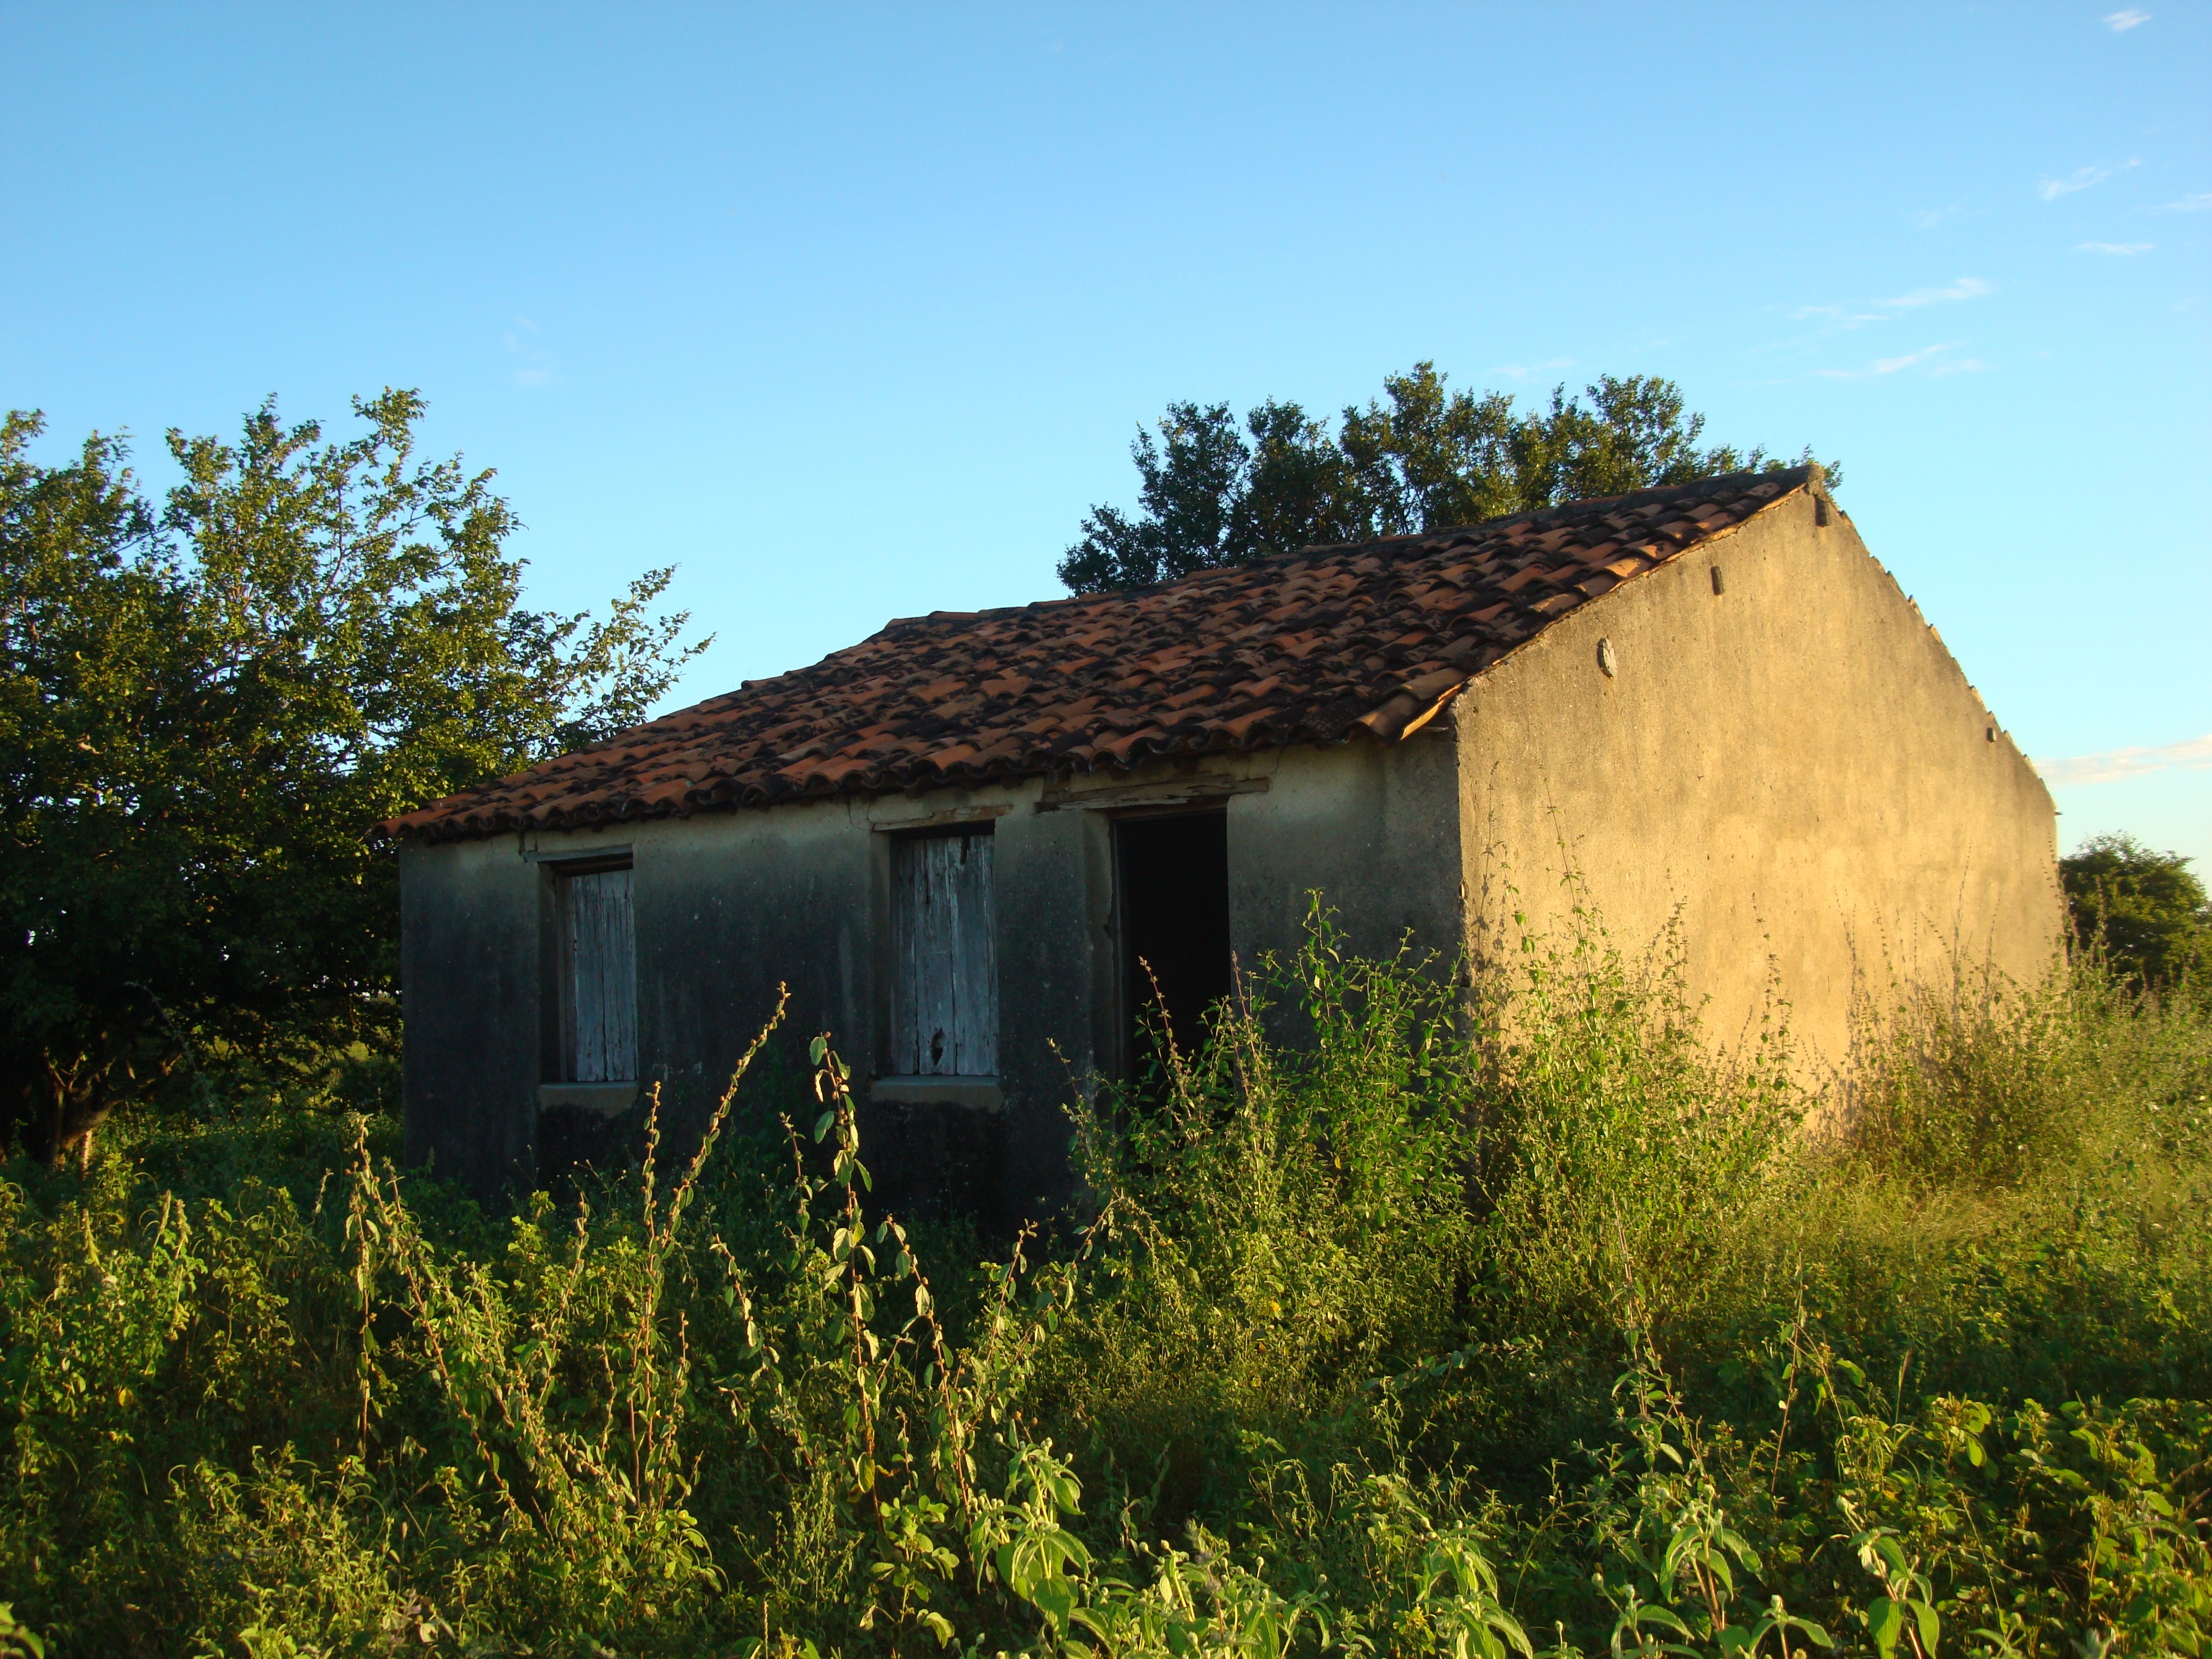
tree, farm, house, hill, building, barn, home, hut, village, shack, rural, cottage, agriculture, ruins, rural area, uira na pb